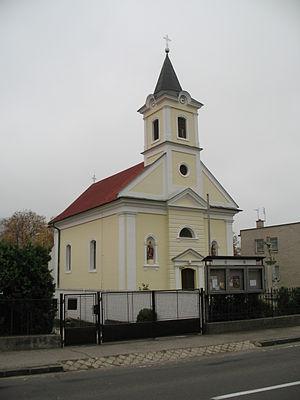
Dolné Vestenice est un village de Slovaquie situé dans la région de Trenčín.